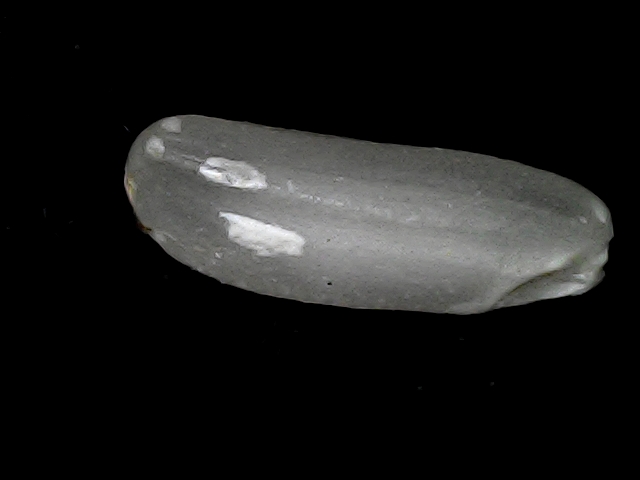
Rice variety: BD49